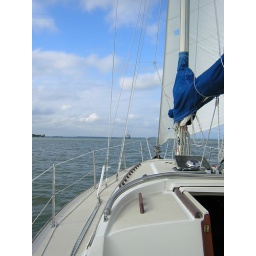
Woke up to find this ship moored in the river - here we're motor sailing out to see - Oxford MD